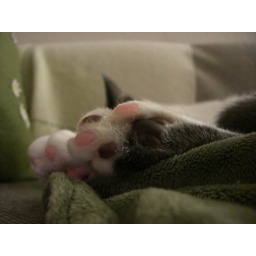
Catch a kitty cat by his toes. If he hollers let him go. Eeny meeny miney moe